Super middleweight

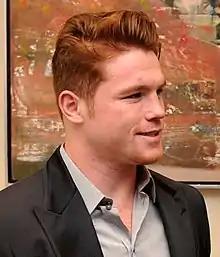
Canelo Álvarez from Mexico in 2013

Below is a list of longest reigning super middleweight champions in boxing measured by the individual's longest reign. Career total time as champion (for multiple title reigns) does not apply.